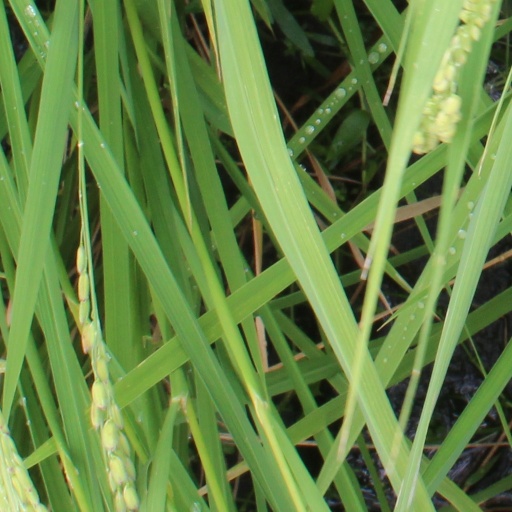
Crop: rice